Louis Bach

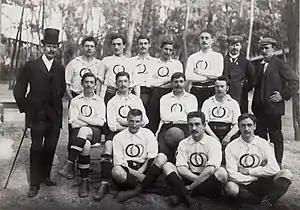
Bach (standing, third from left) with the French team at the 1900 Olympics.

Louis Bach was born in 10th arrondissement of Paris on 14 April 1883, and he began his football career at his hometown team, Club Français. On 23 October 1899, the 16-year-old Bach started in the 1899 Coupe Manier final at Suresnes, helping his side to a 6–0 win over RC Roubaix. Bach was a member of the Club Français team that won the .